Daniel W. Huff

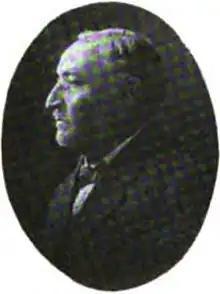
c. 1917

Daniel Webster Huff (September 20, 1854 - June 4, 1940) was a Democratic Mississippi state legislator in the early 20th century.